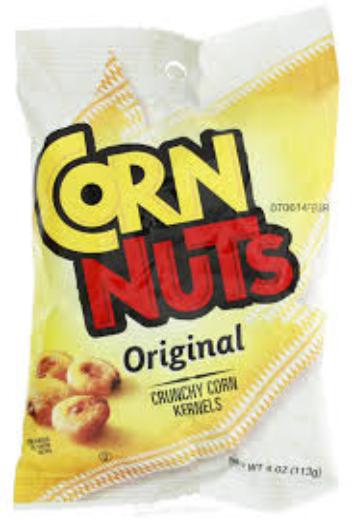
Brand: cornnuts
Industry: Food